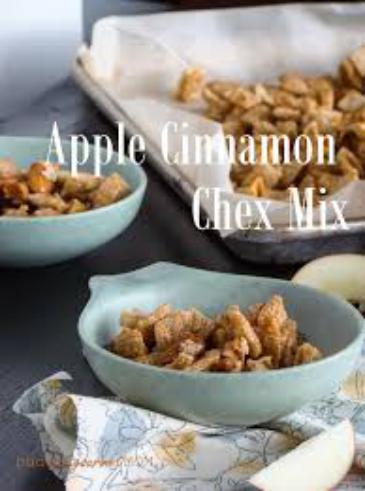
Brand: Cinnamon Chex
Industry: Food